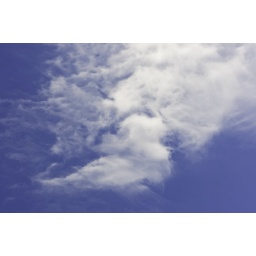
Large diffused white cloud over the surface of a clear blue summer sky.